Mikhail Puteiko

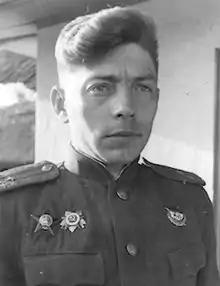

Mikhail Konstantinovich Puteiko (8 November 1913 – 21 April 1945) was a Belarusian Red Army major general killed in action during World War II.